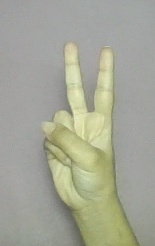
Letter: taa